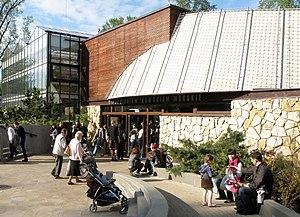
Le jardin zoologique de Varsovie est le zoo de la ville de Varsovie en Pologne. Il héberge près de 4000 animaux issus de 530 espèces différentes.